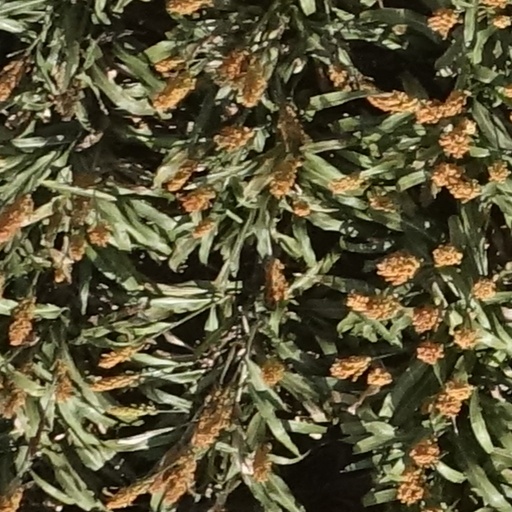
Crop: sorghum